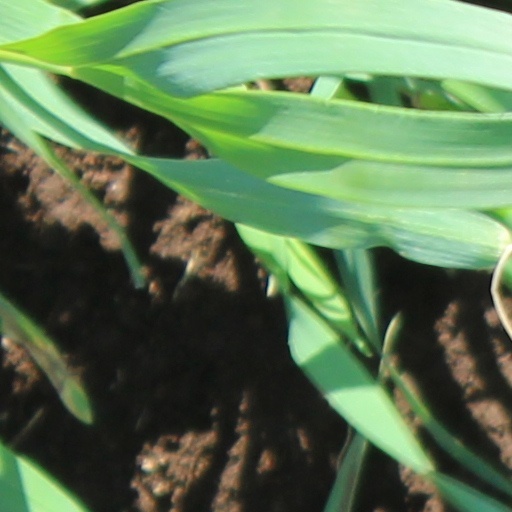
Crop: wheat